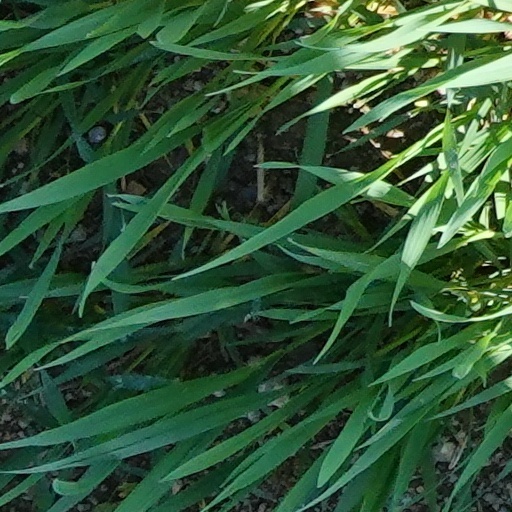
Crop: wheat